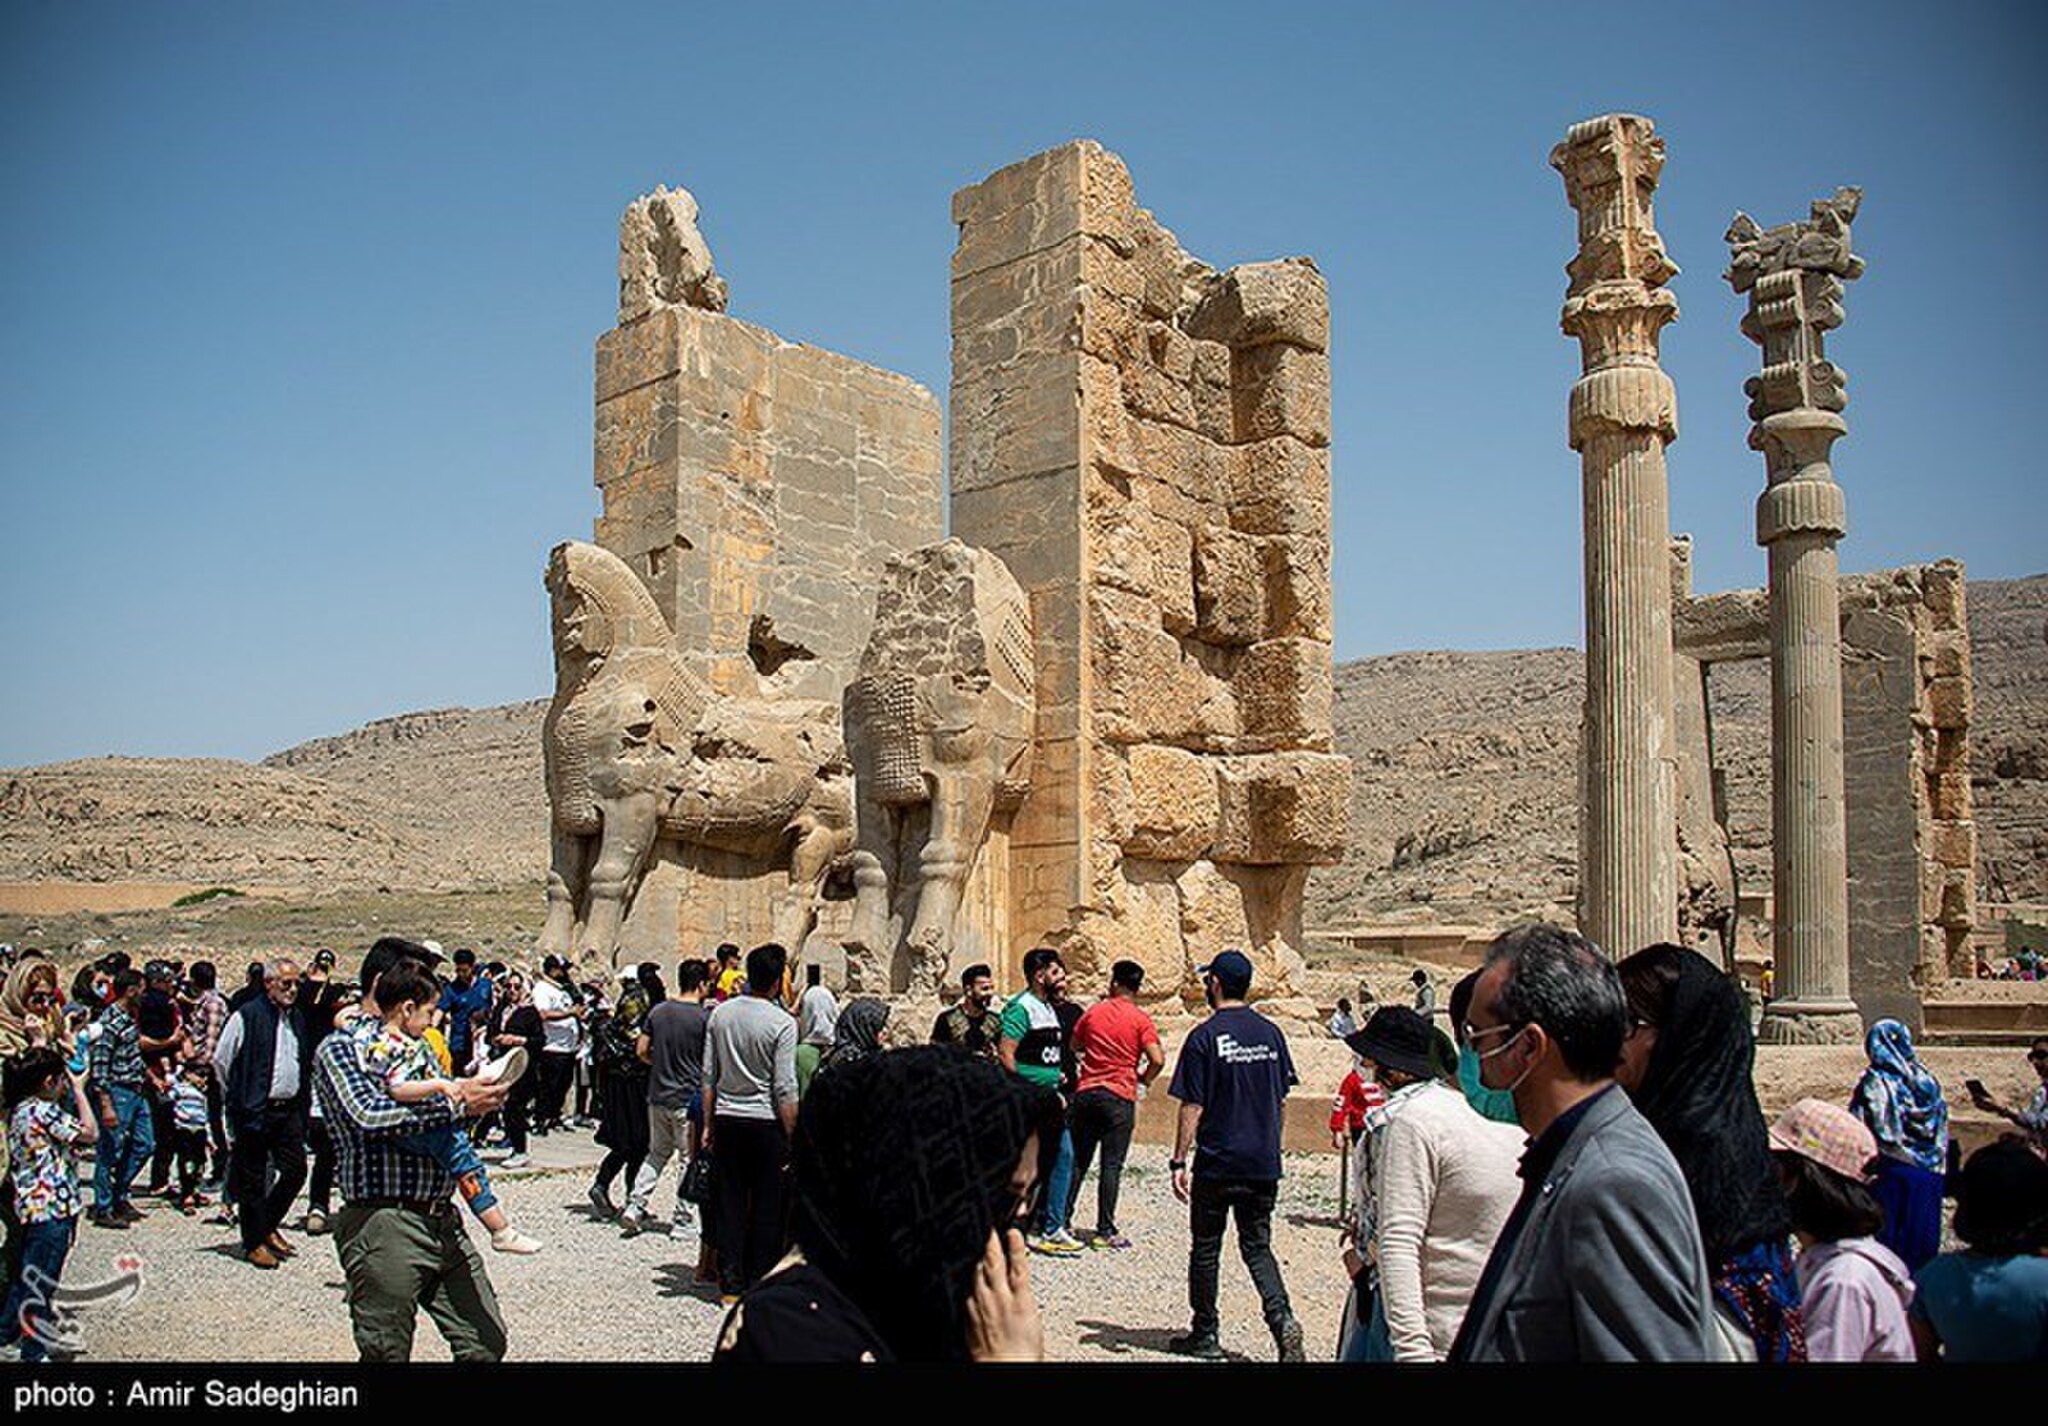
Title: Persepolis2022-03-25 5
Description: 2022 in Persepolis
Date: 2022-03-25
Categories: License review needed, Tasnimnews review needed, 2022 in Persepolis, Photos by Amir Sadeghian for Tasnim News Agency, Photos from Tasnim News Agency